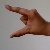
The image shows a hand gesture representing the letter 'Z' in Indian Sign Language.